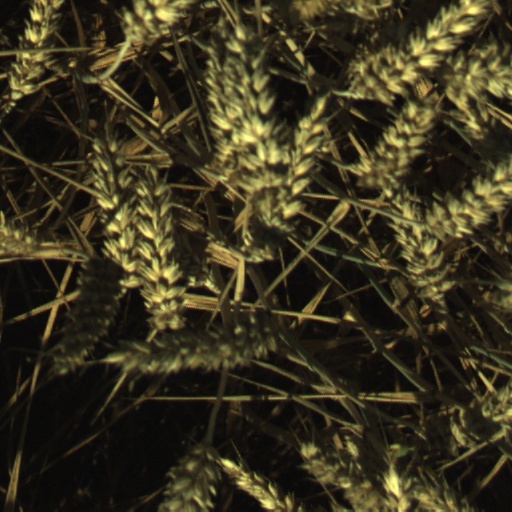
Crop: wheat